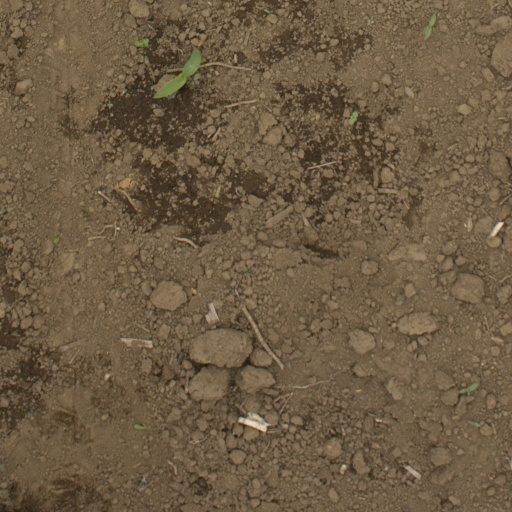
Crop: Jerusalem artichoke